Edah HaChareidis

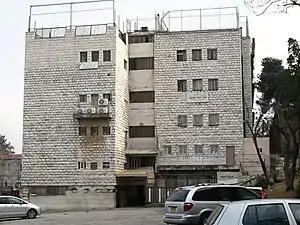
Headquarters In Jerusalem

The Charedi Community of Jerusalem ("haEdah haCharedit", Ashkenazi pronunciation: "ho-Aideh HaCharaidis" or "ho-Eido ha-Chareidis"; "Community of God-Fearers") is a large Haredi Jewish communal organization based in Jerusalem. It has several thousand affiliated households and is chaired by the Grand Patriarch ("Ga'avad"), who also holds the title of chief rabbi ("Mara D'Ara D'Yisroel" ). The Community is led by a Beis Din, and provides facilities such as Kashrut supervision, Mikva'oth, Eruvin, and welfare services.